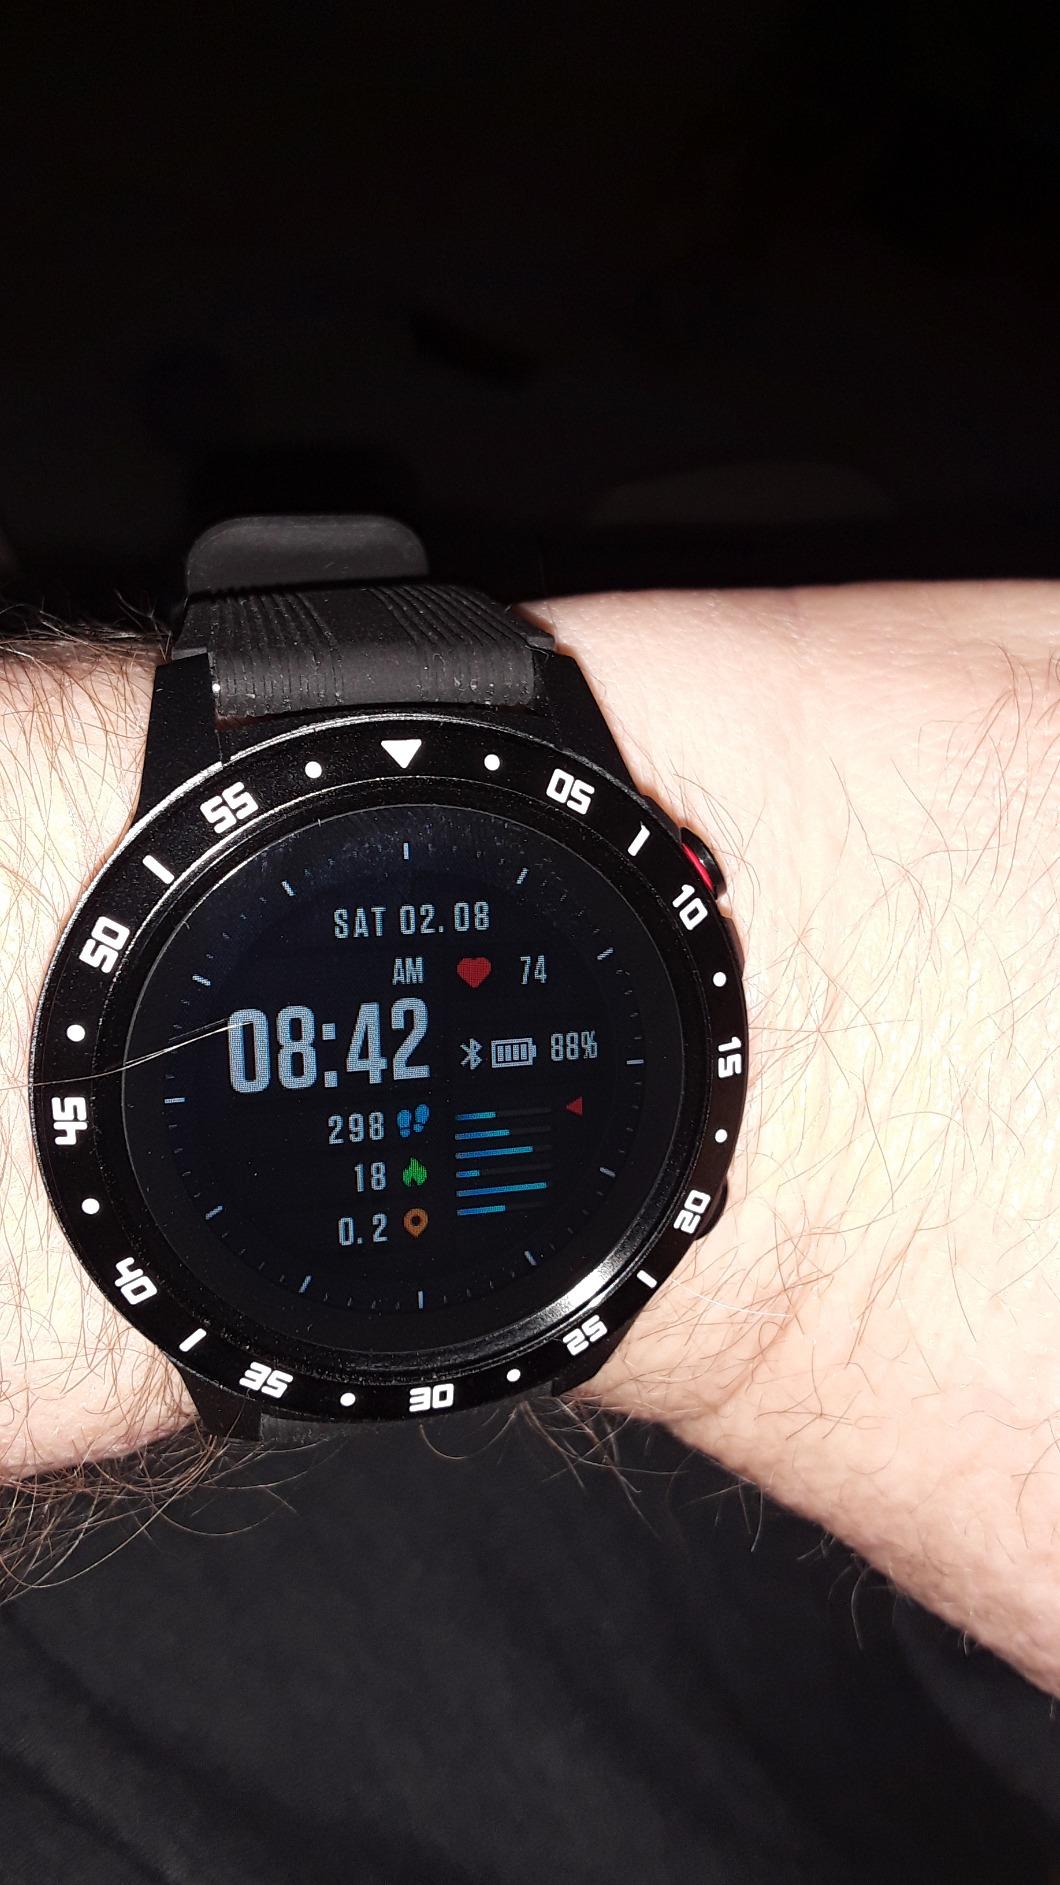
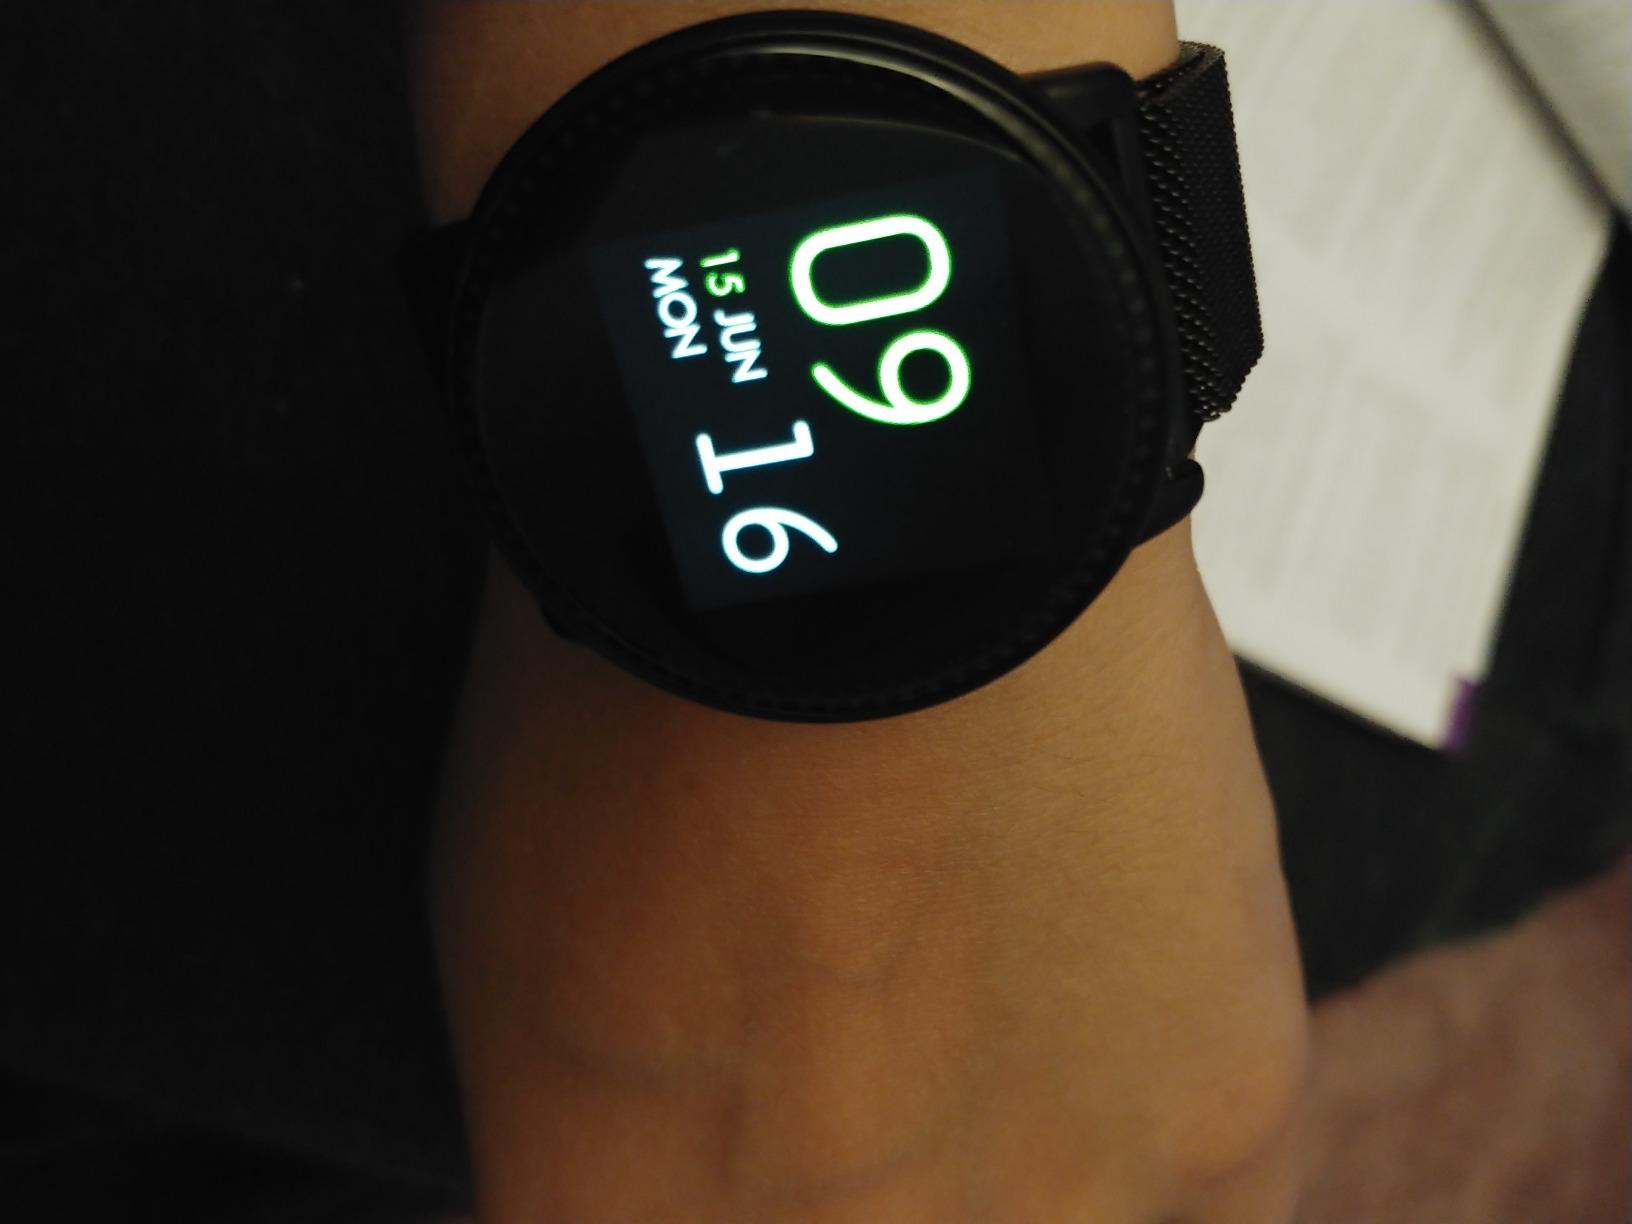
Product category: smartwatch
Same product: no